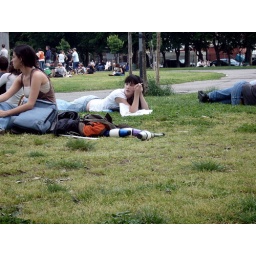
looking at the girl in the white gave me reverse de je vu.